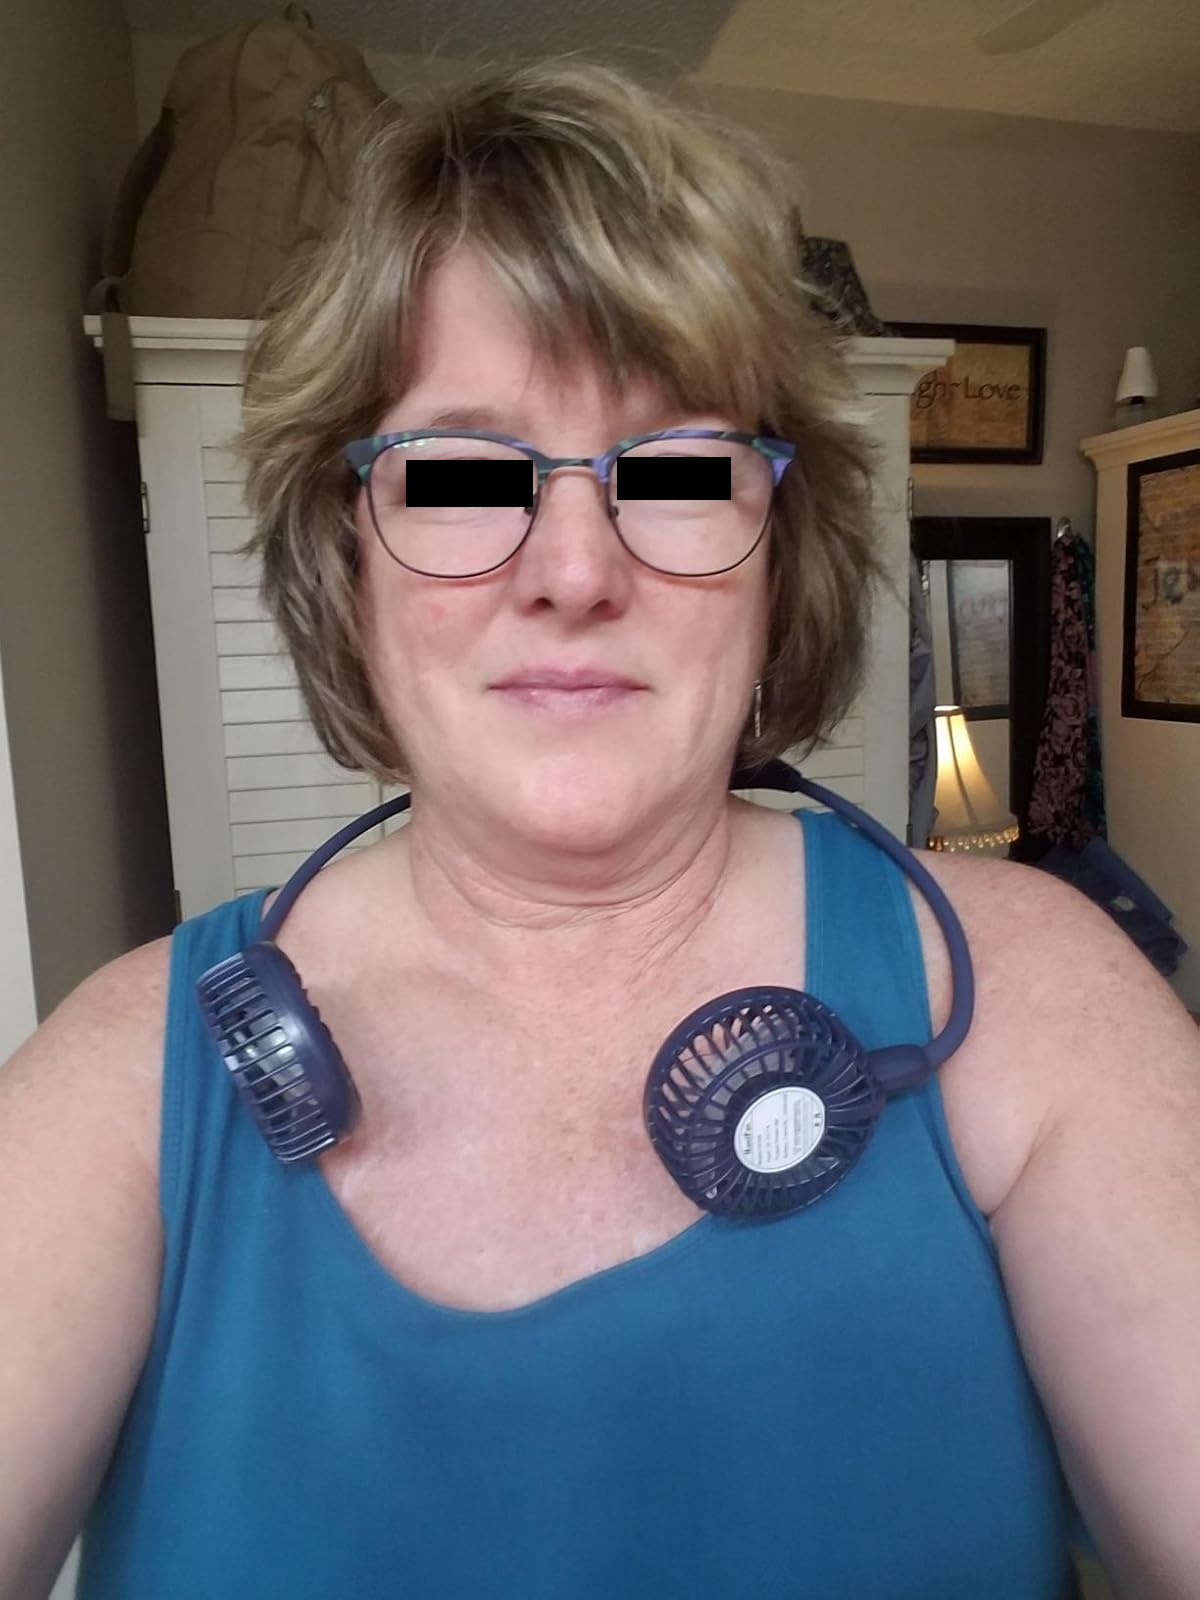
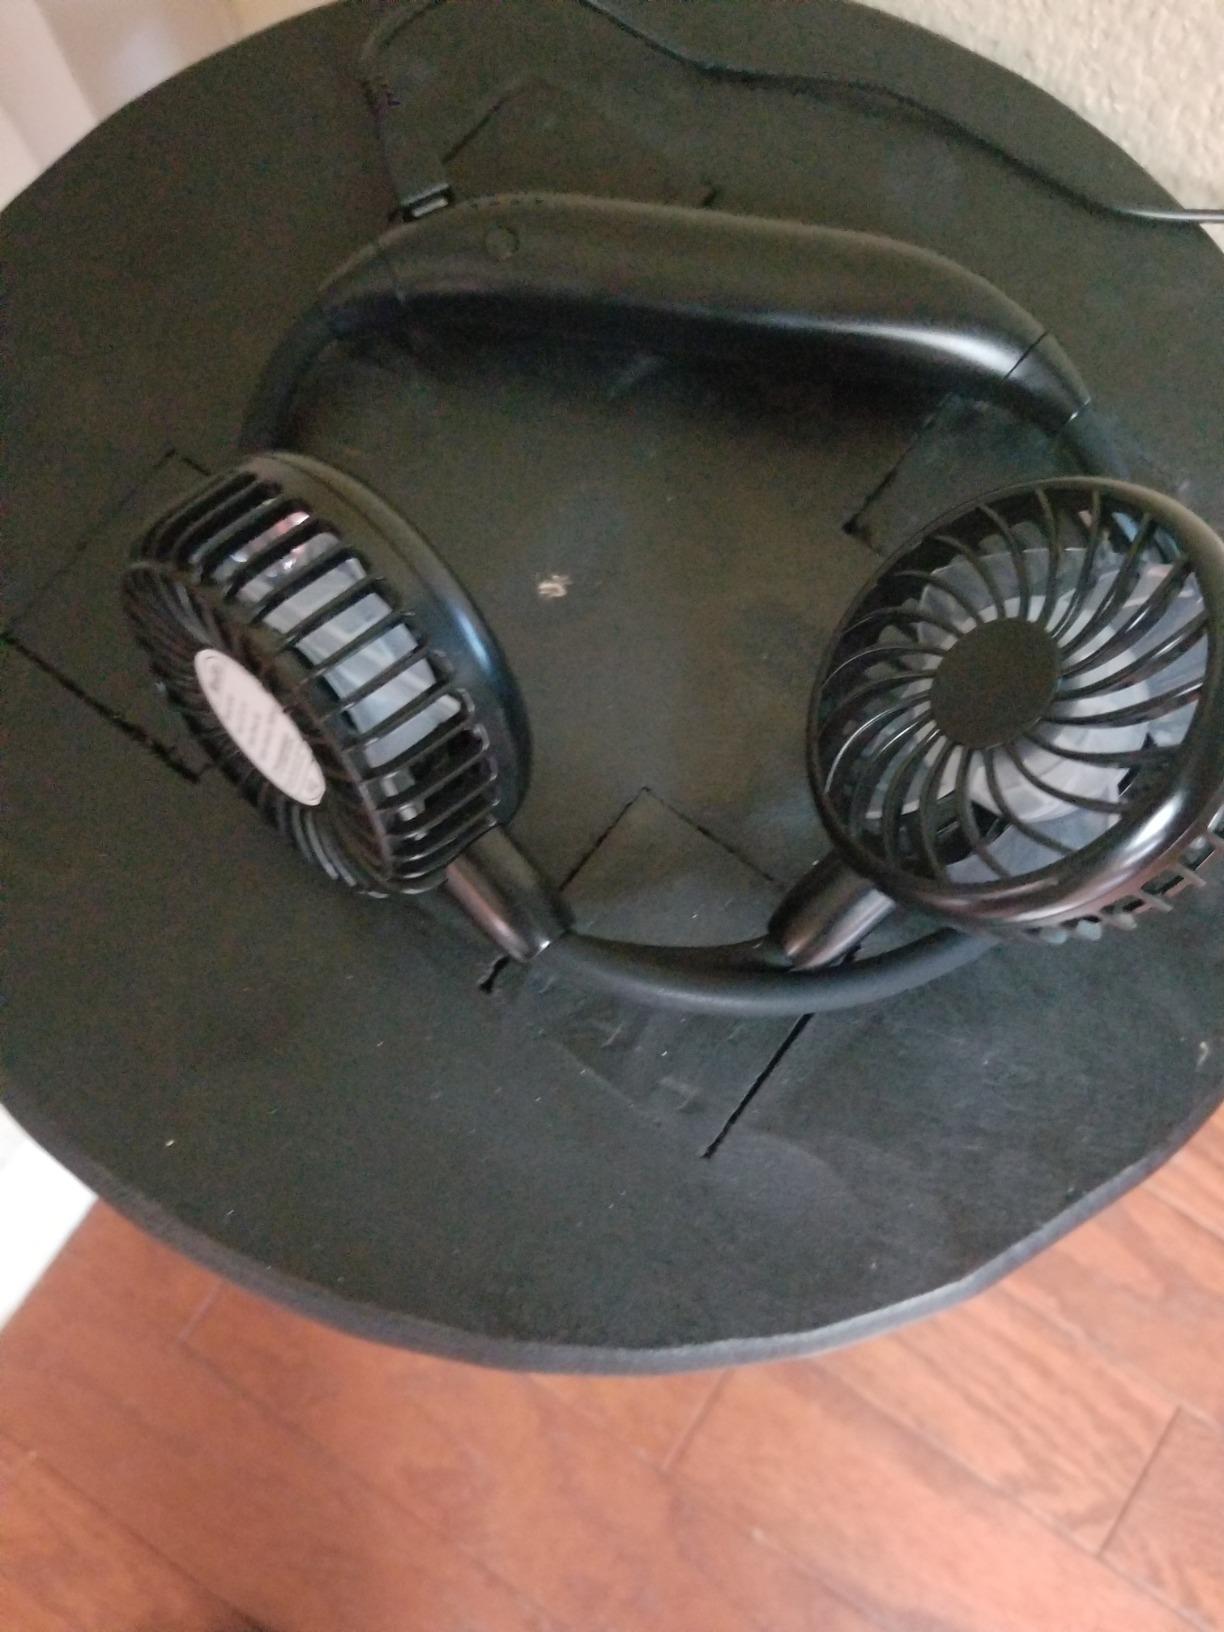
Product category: fan
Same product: no